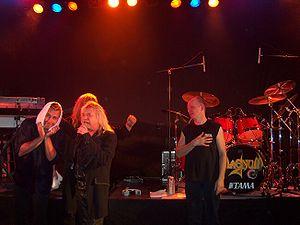
Magnum est un groupe de rock progressif britannique, originaire de Birmingham, en Angleterre. Ils sont connus du public à partir de 1978 qui est aussi l'année de sortie de leur tout premier album, Kingdom of Madness.